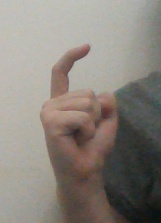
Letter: ra